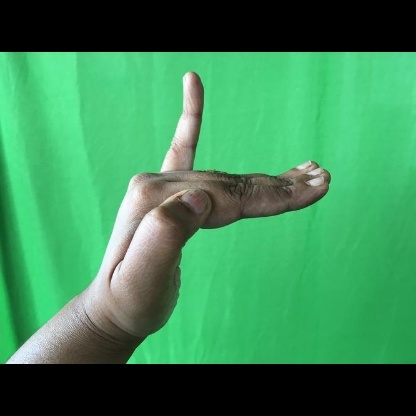
Mudra: Hamsapaksha